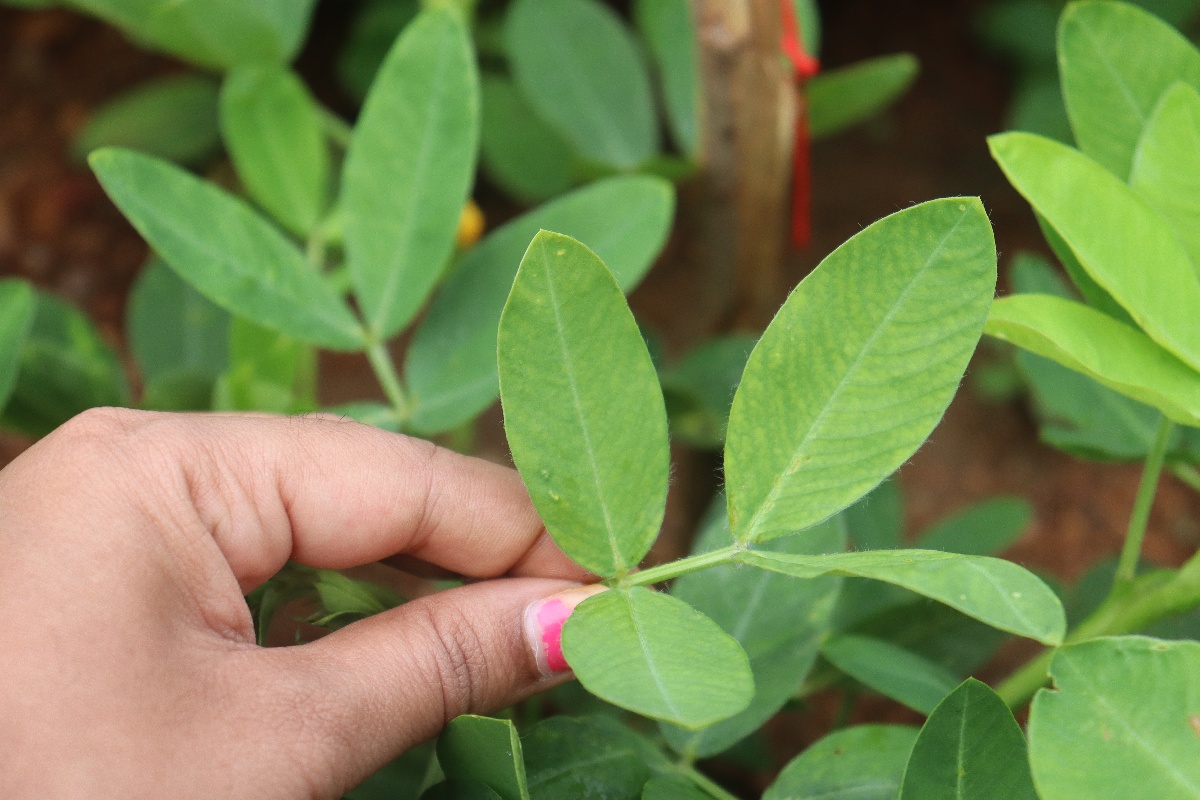
Label: healthy leaf